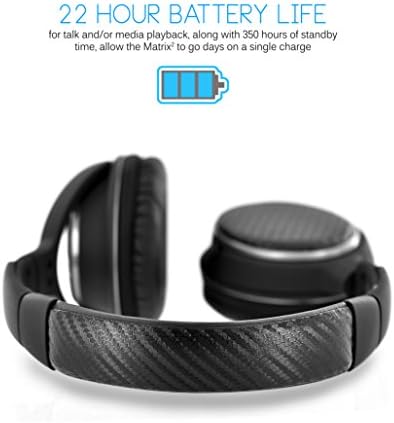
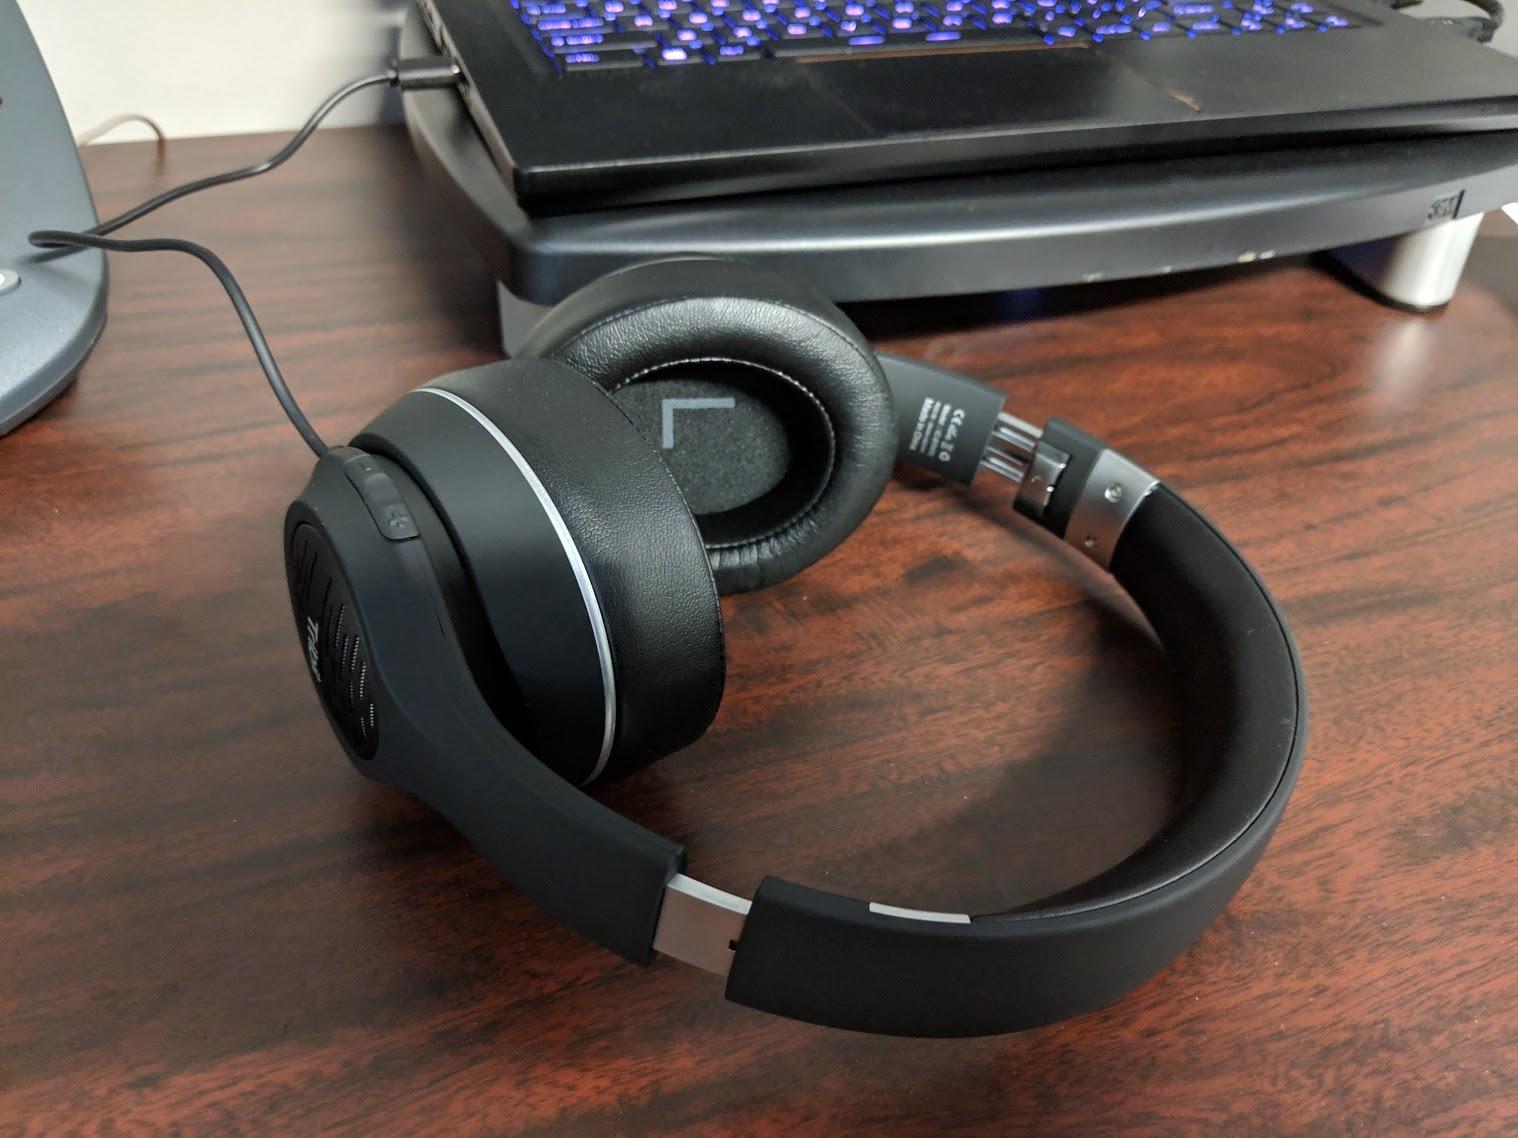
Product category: headphones
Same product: no